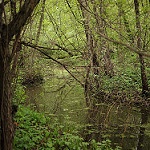
Scene: Outdoor